Moermond Castle

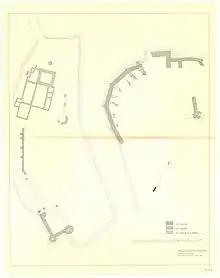
Plan with excavations

The first castle was built northeast of the current castle. It was a water castle that was destroyed in about 1297. The first castle was never seen till it was rediscovered during the 1956 excavations.